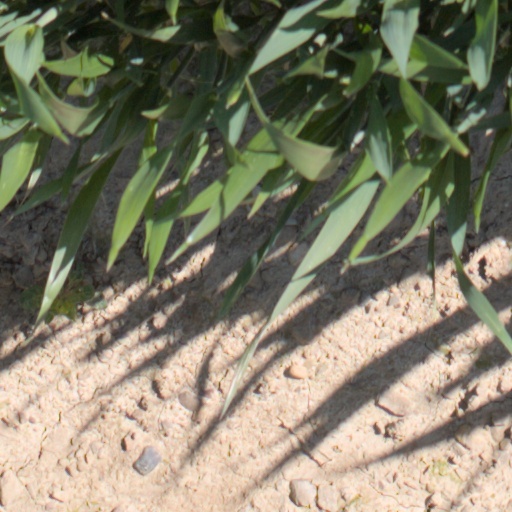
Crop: wheat